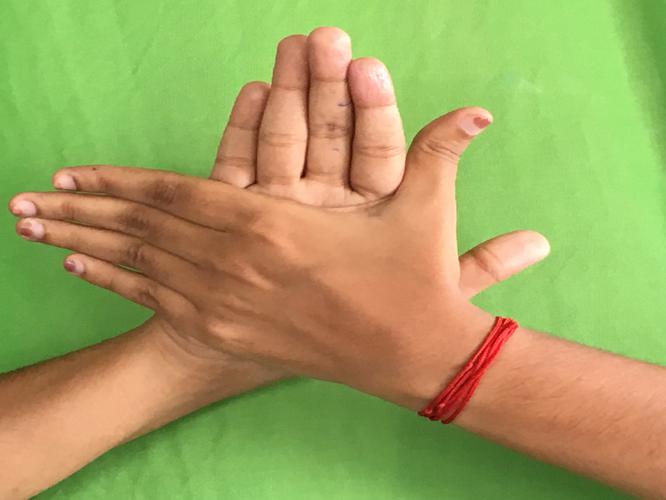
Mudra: Chakra
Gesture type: double_hand